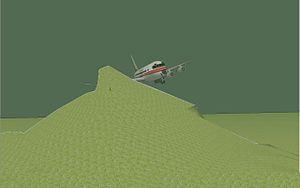
Le vol 138 Martinair Holland, était un vol régulier assuré par un Douglas DC-8 au départ l'aéroport international Juanda en Indonésie. Le 4 décembre 1974, l'appareil s'écrase contre la montagne Anjimalai au Sri Lanka alors que les pilotes pensaient être beaucoup plus près que ce qu'il ne l'étaient de l'aéroport de Colombo. L'accident fait 191 victimes.